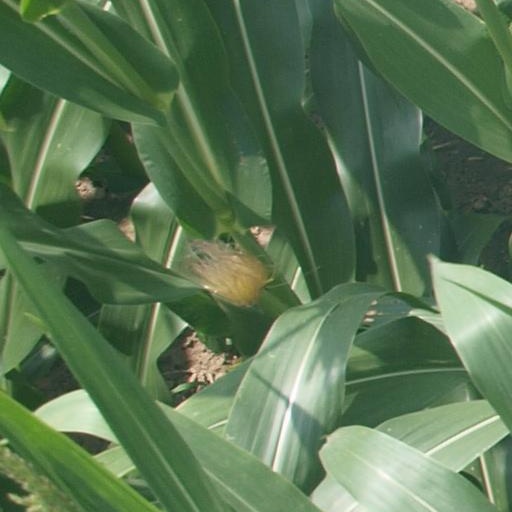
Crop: maize; corn